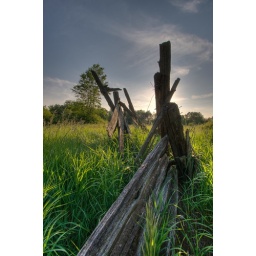
A simple HDR of some old fencing near my house